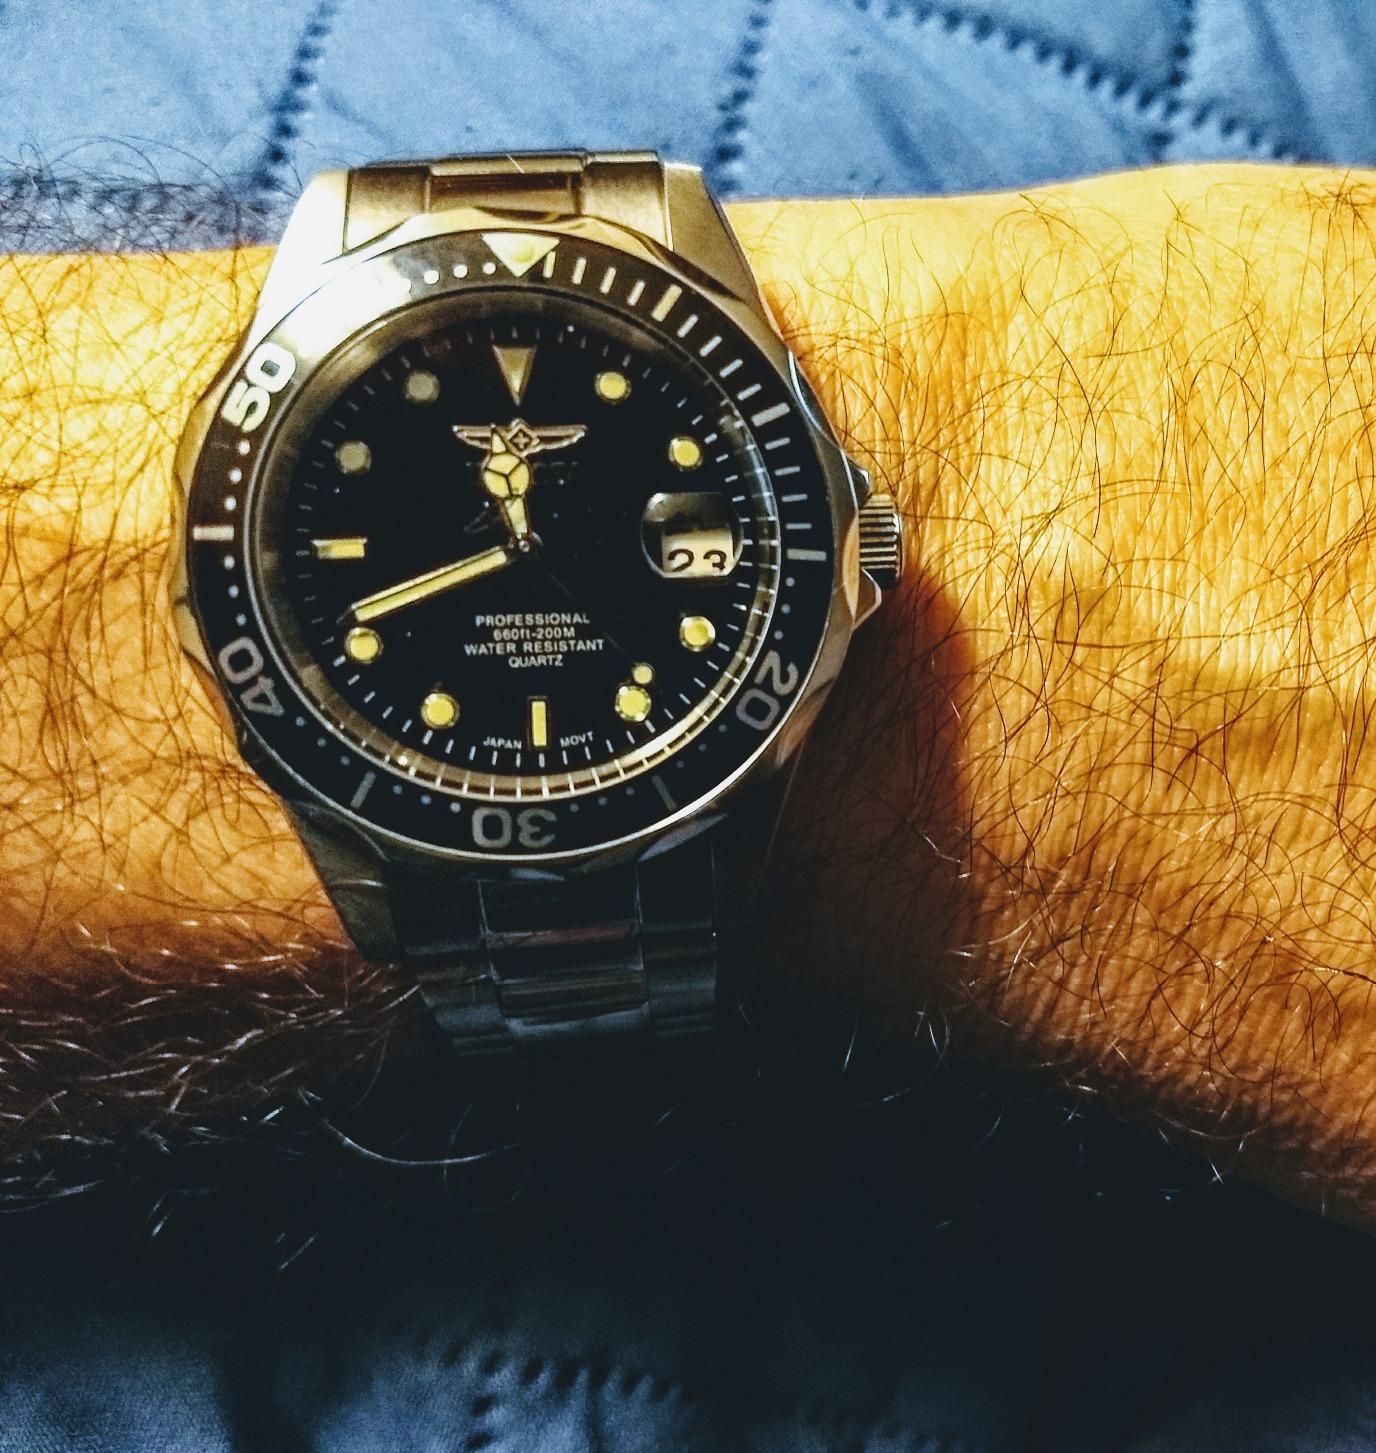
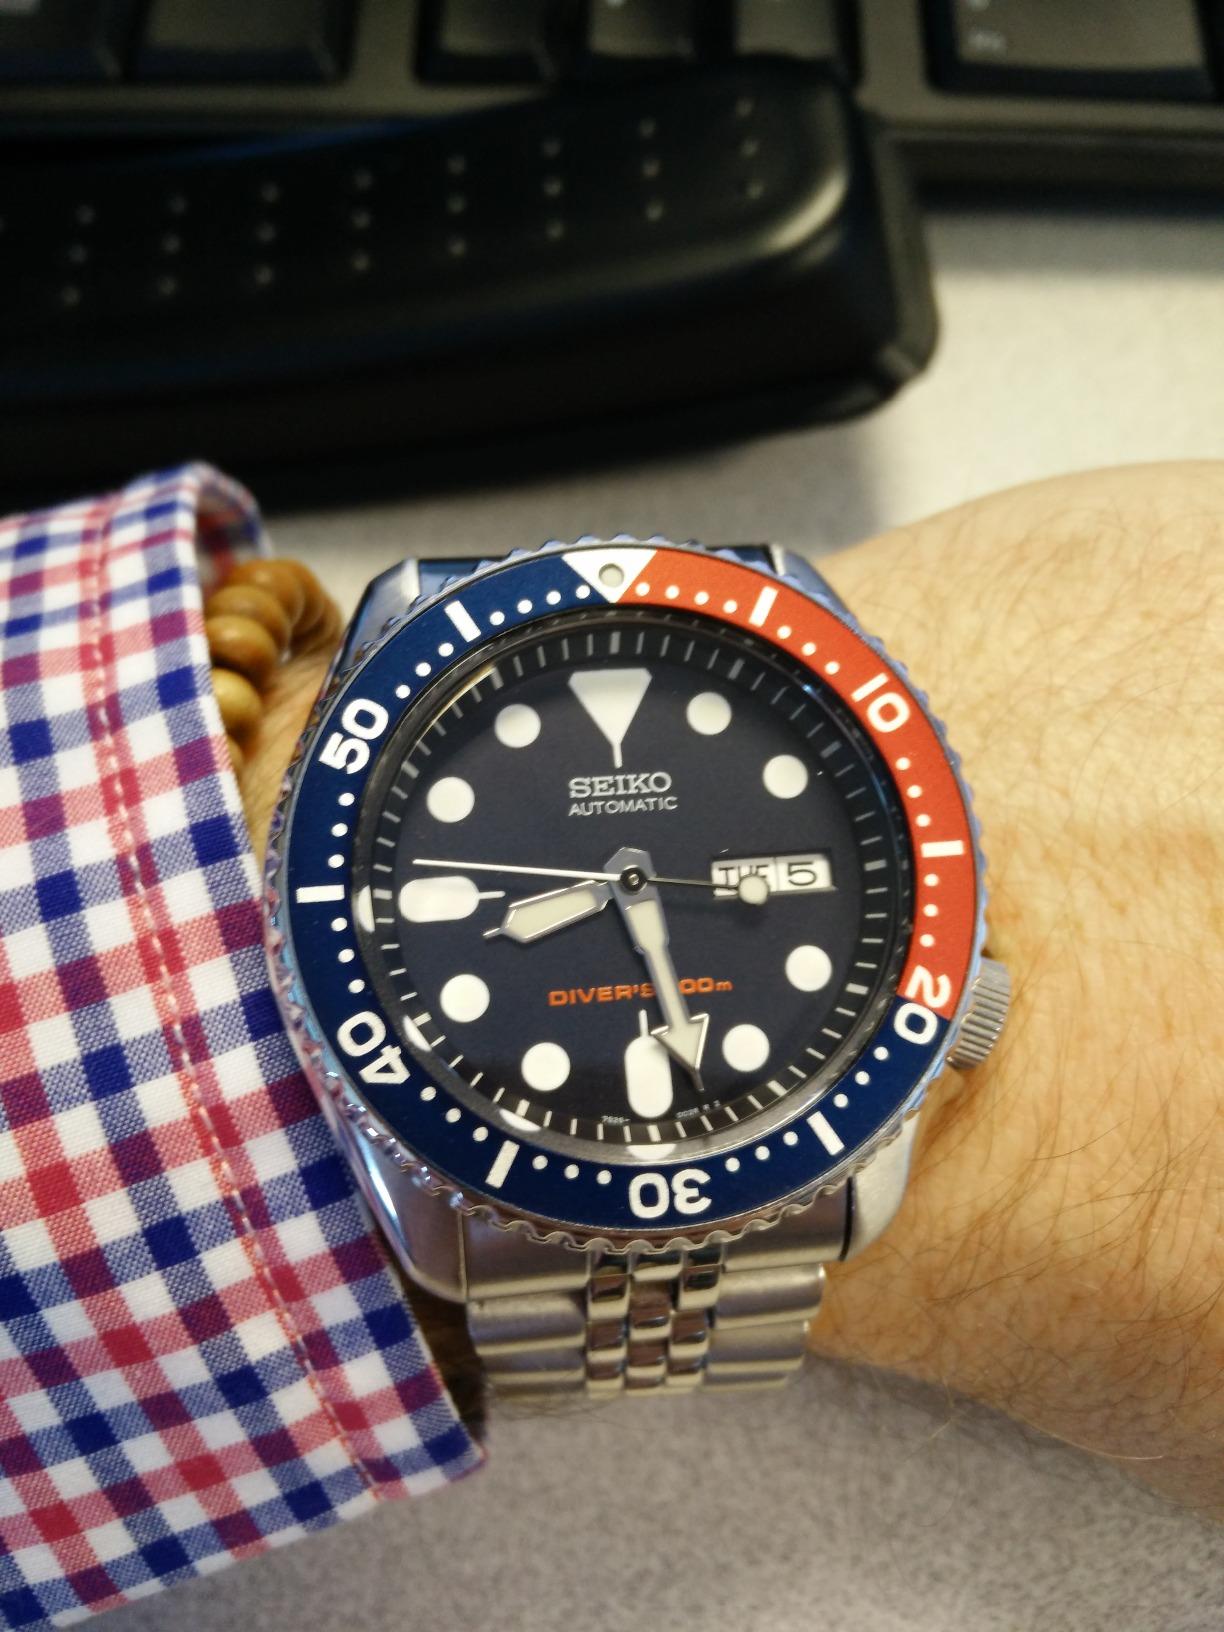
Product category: accessories_watch
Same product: no